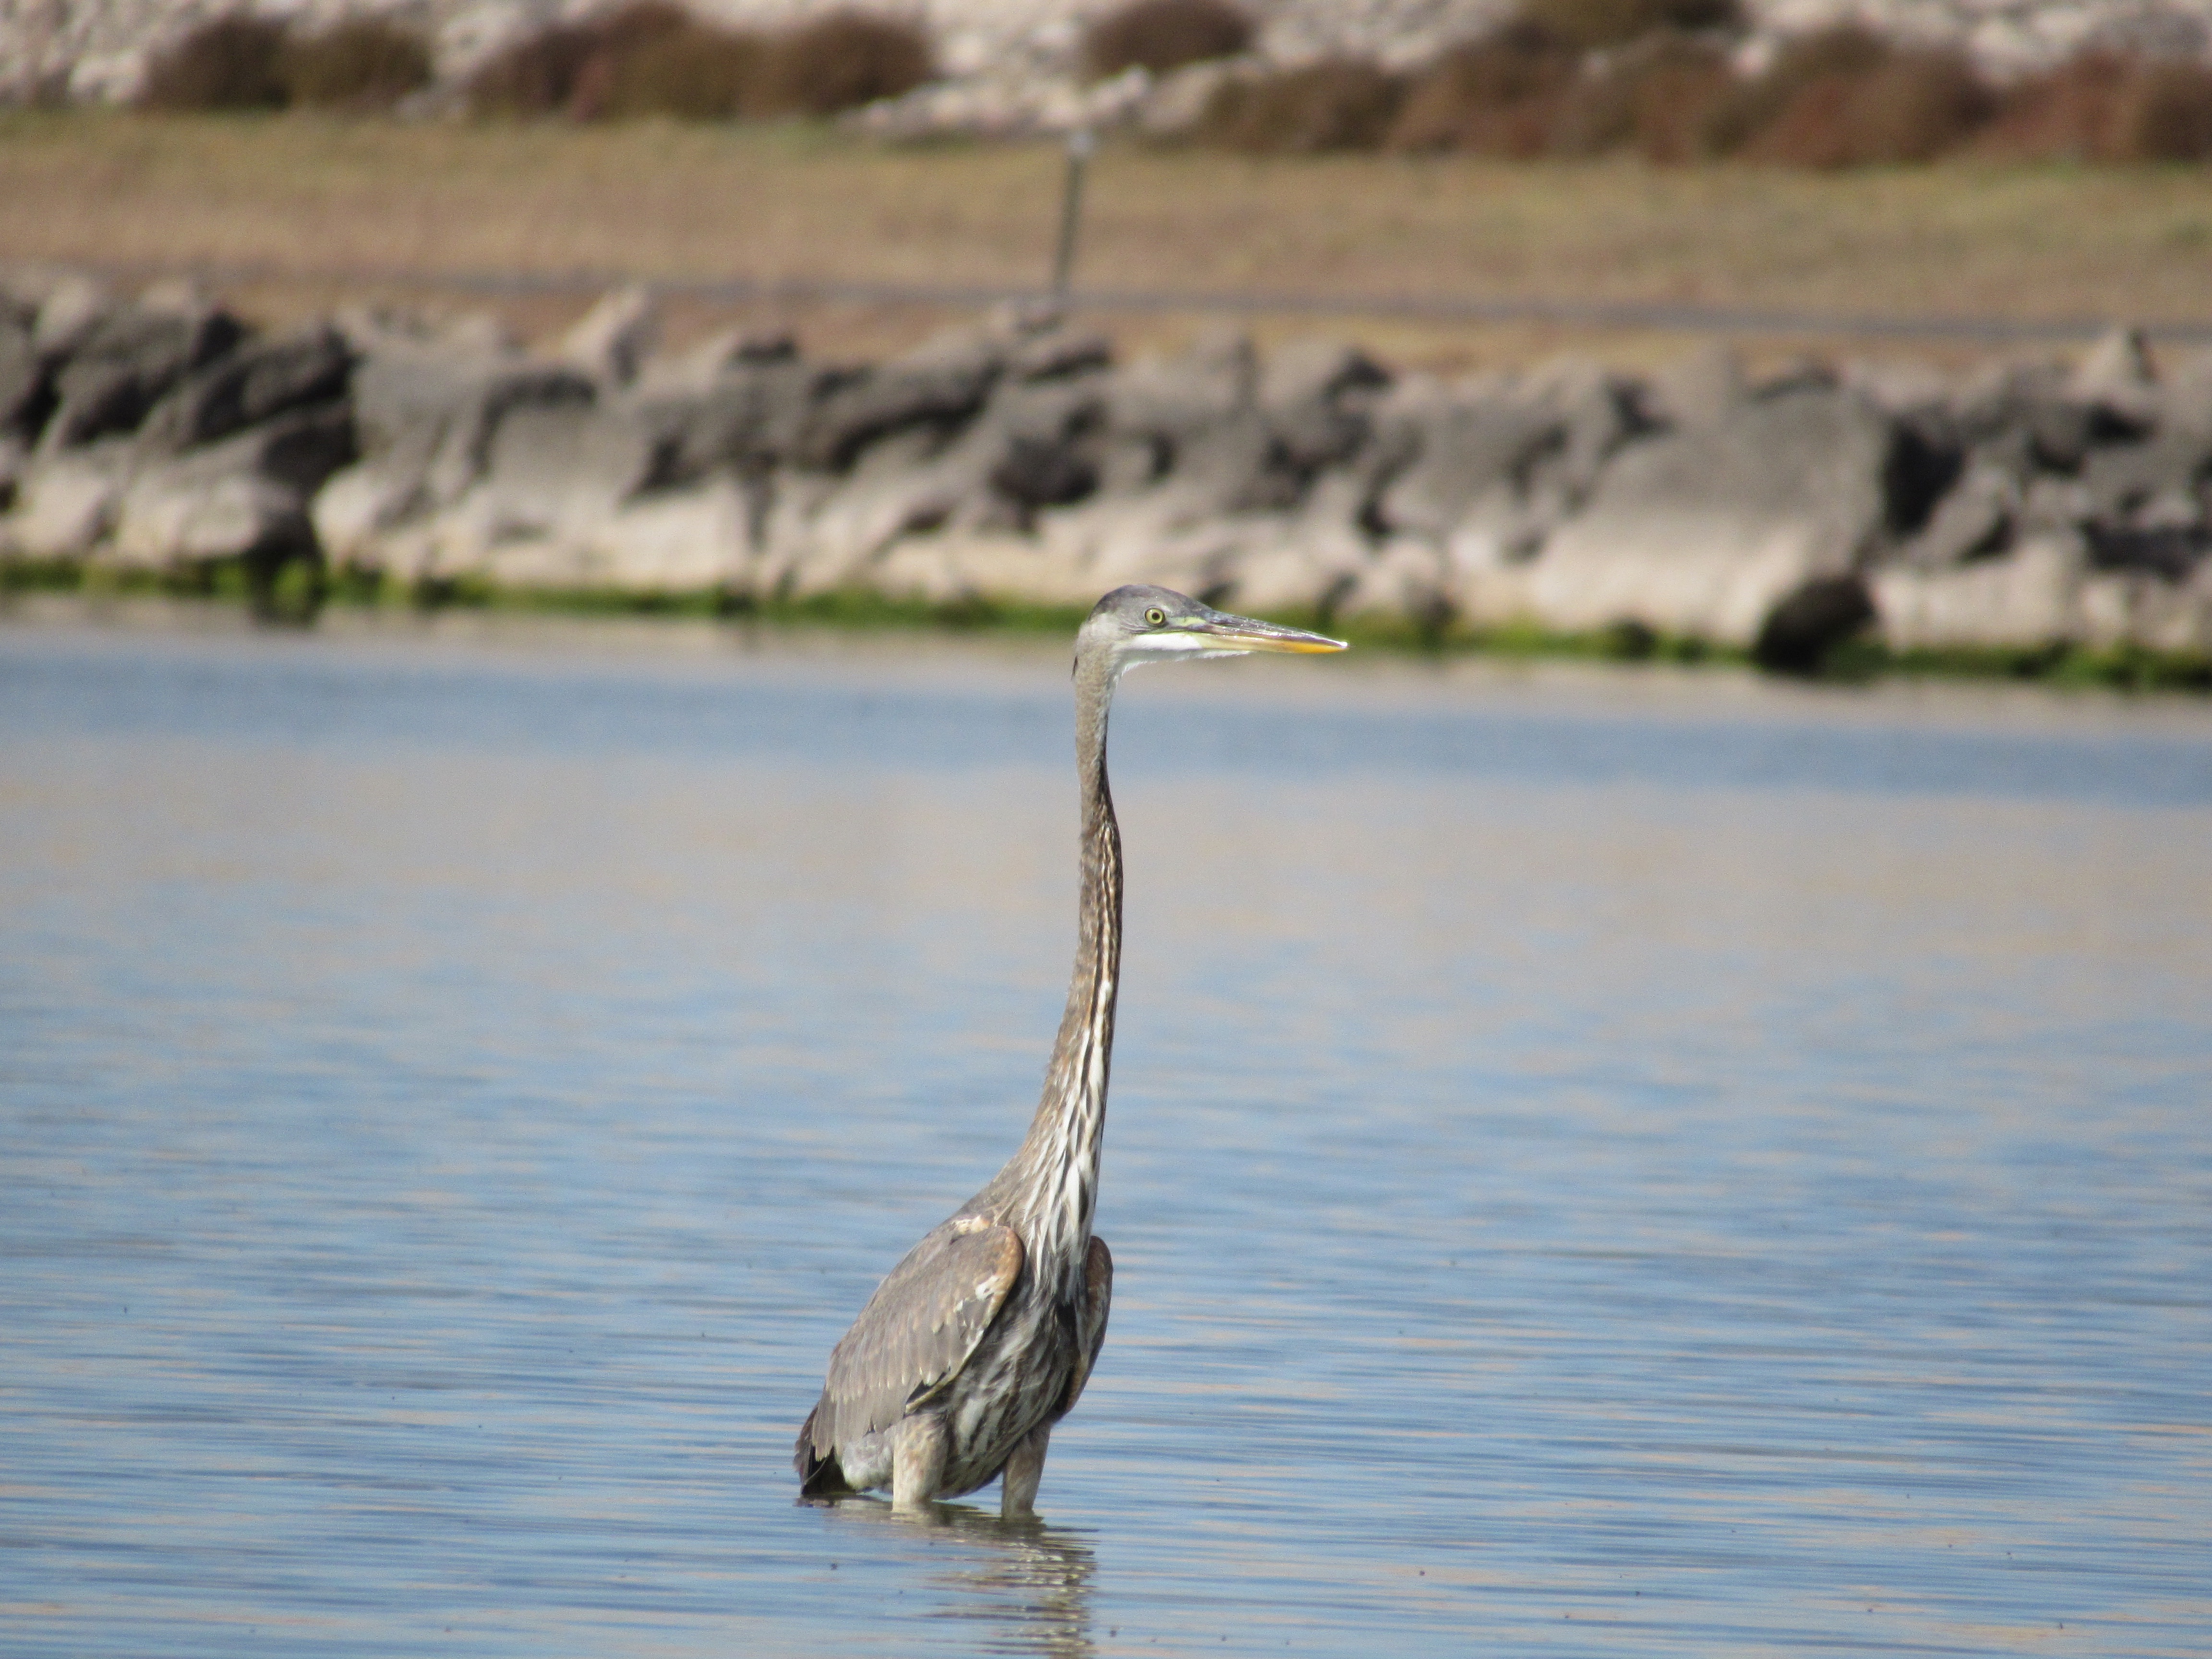
sea, water, nature, bird, wildlife, fauna, vertebrate, heron